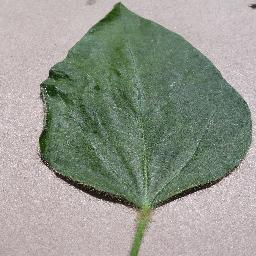
Label: Soybean___healthy